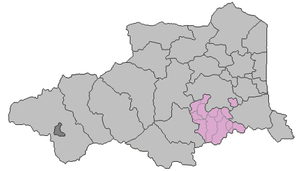
Canton de Céret dans les Pyrénées-Orientales.
Le canton de Céret est une division administrative française, située dans le département des Pyrénées-Orientales et la région Languedoc-Roussillon.